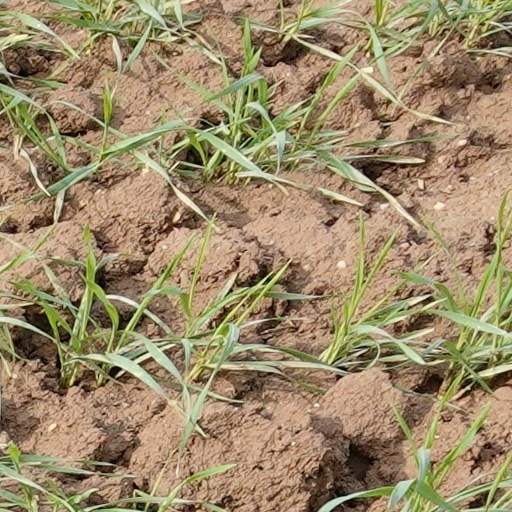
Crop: wheat